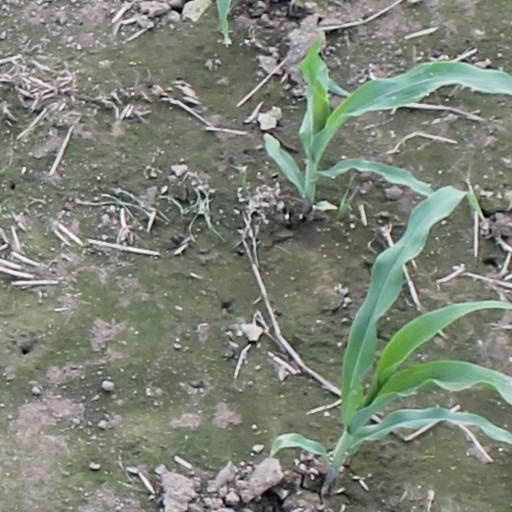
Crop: maize; corn